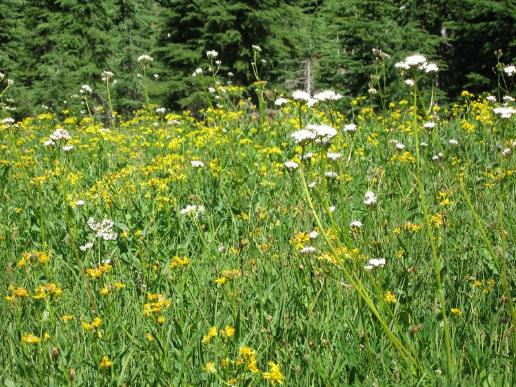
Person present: No